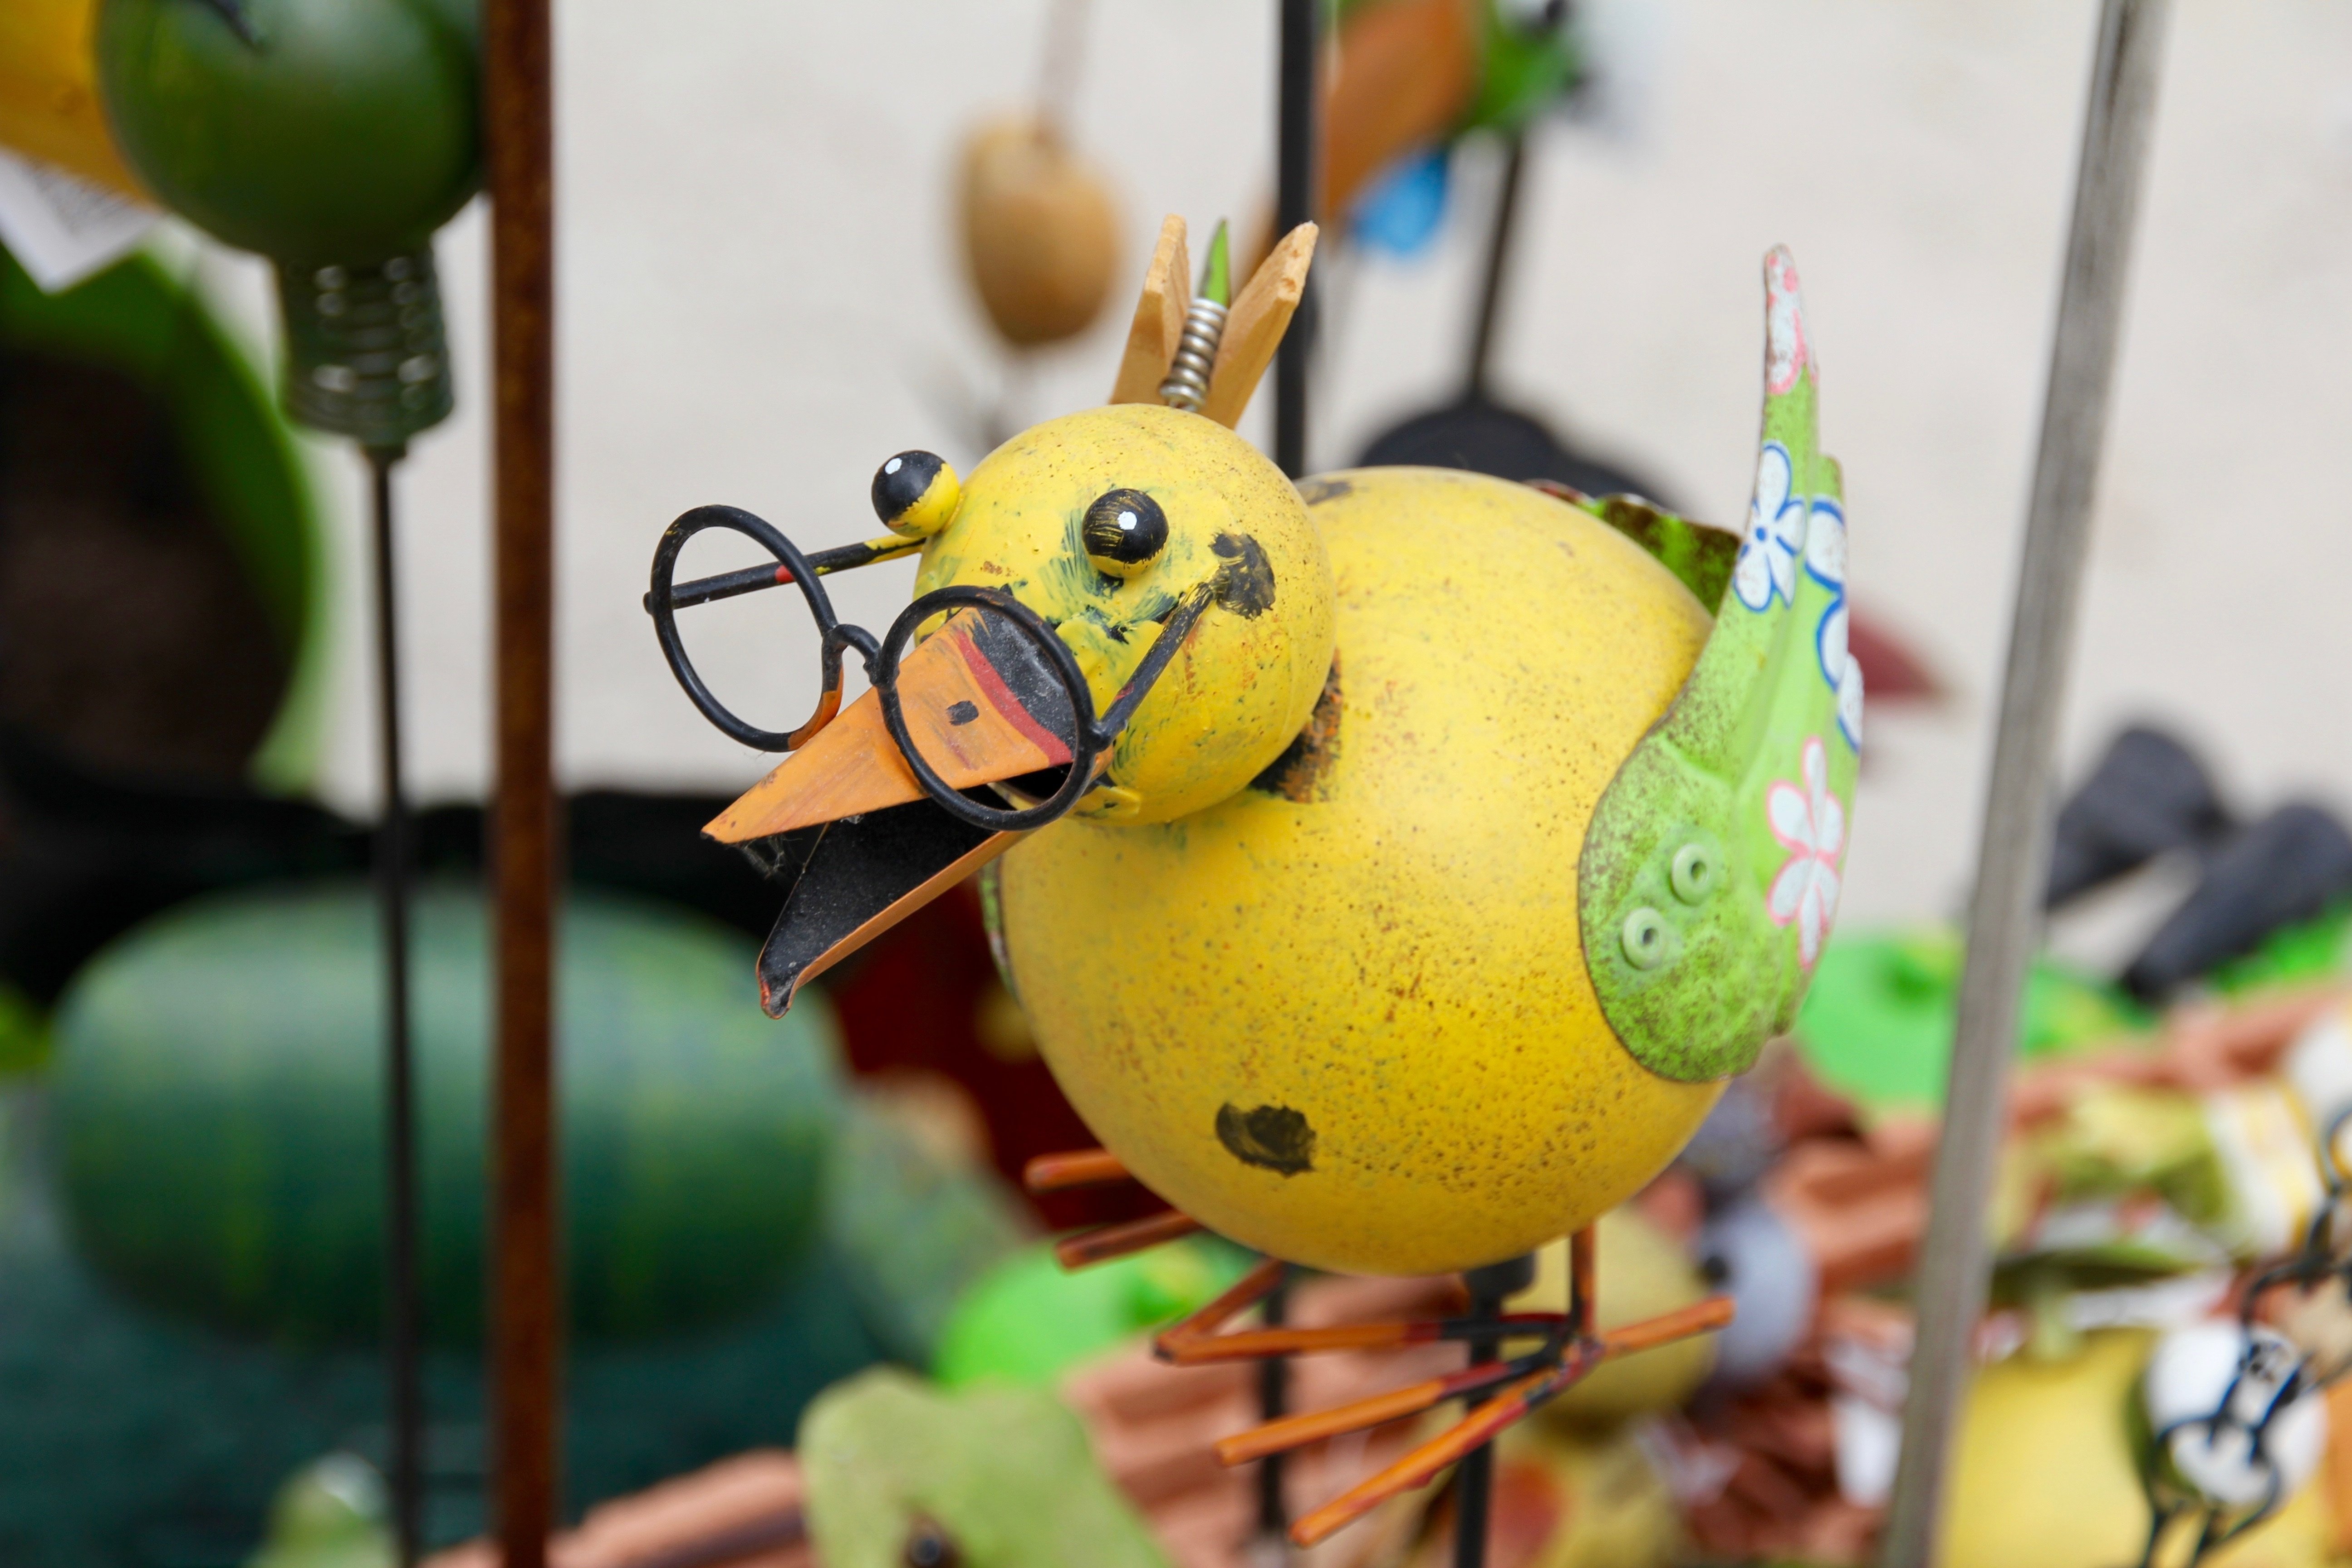
bird, plant, fruit, leaf, flower, animal, decoration, food, spring, green, produce, color, insect, yellow, garden, flora, glasses, parakeet, macro photography, garden figurines, gartendeko, flowering plant, bird figurine